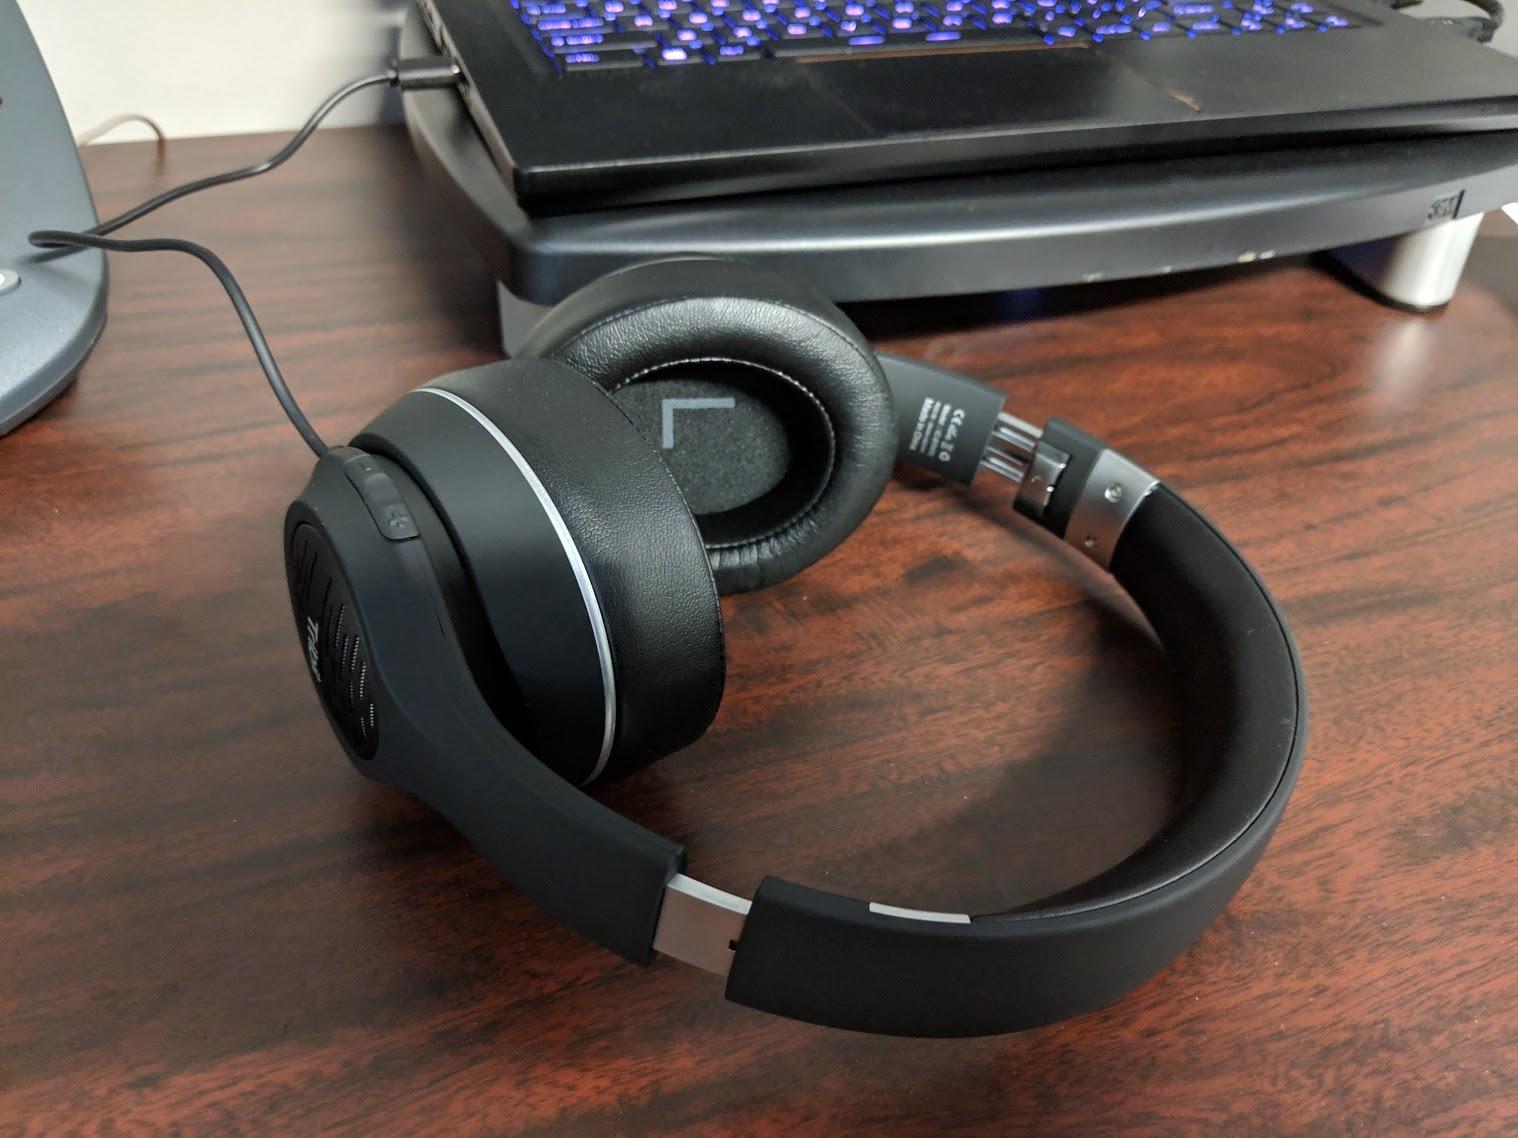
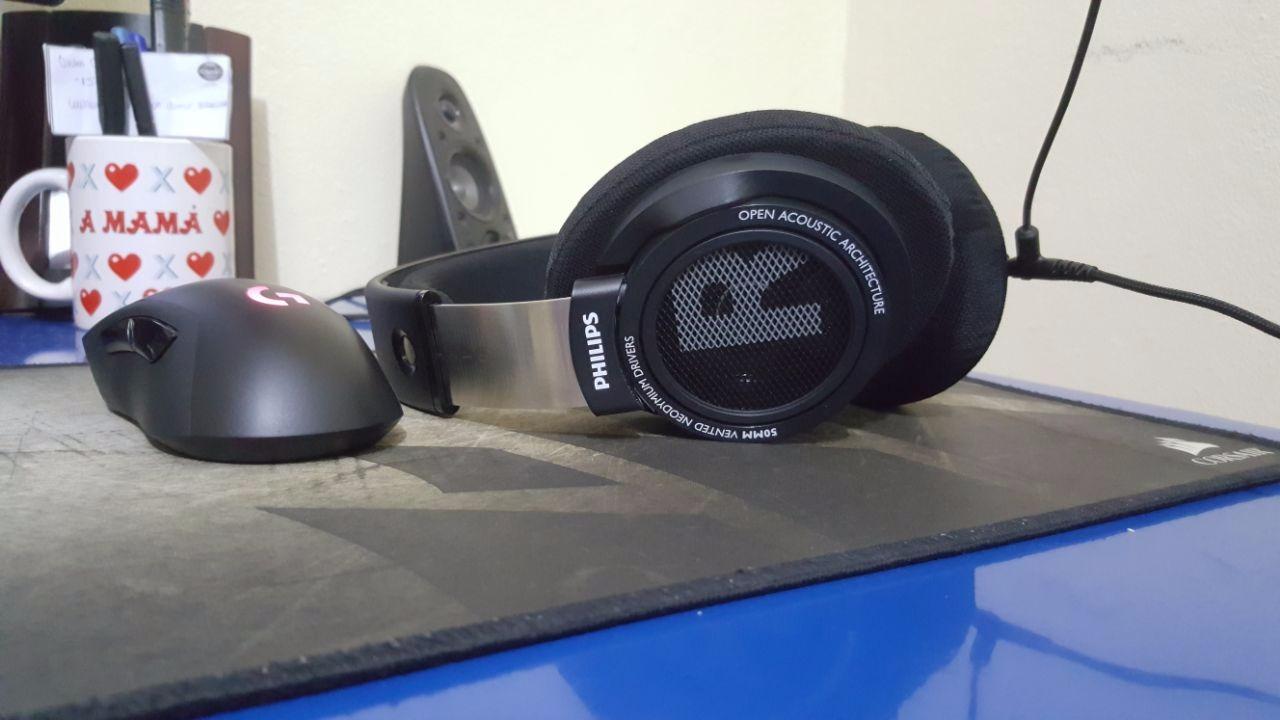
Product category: headphones
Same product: no